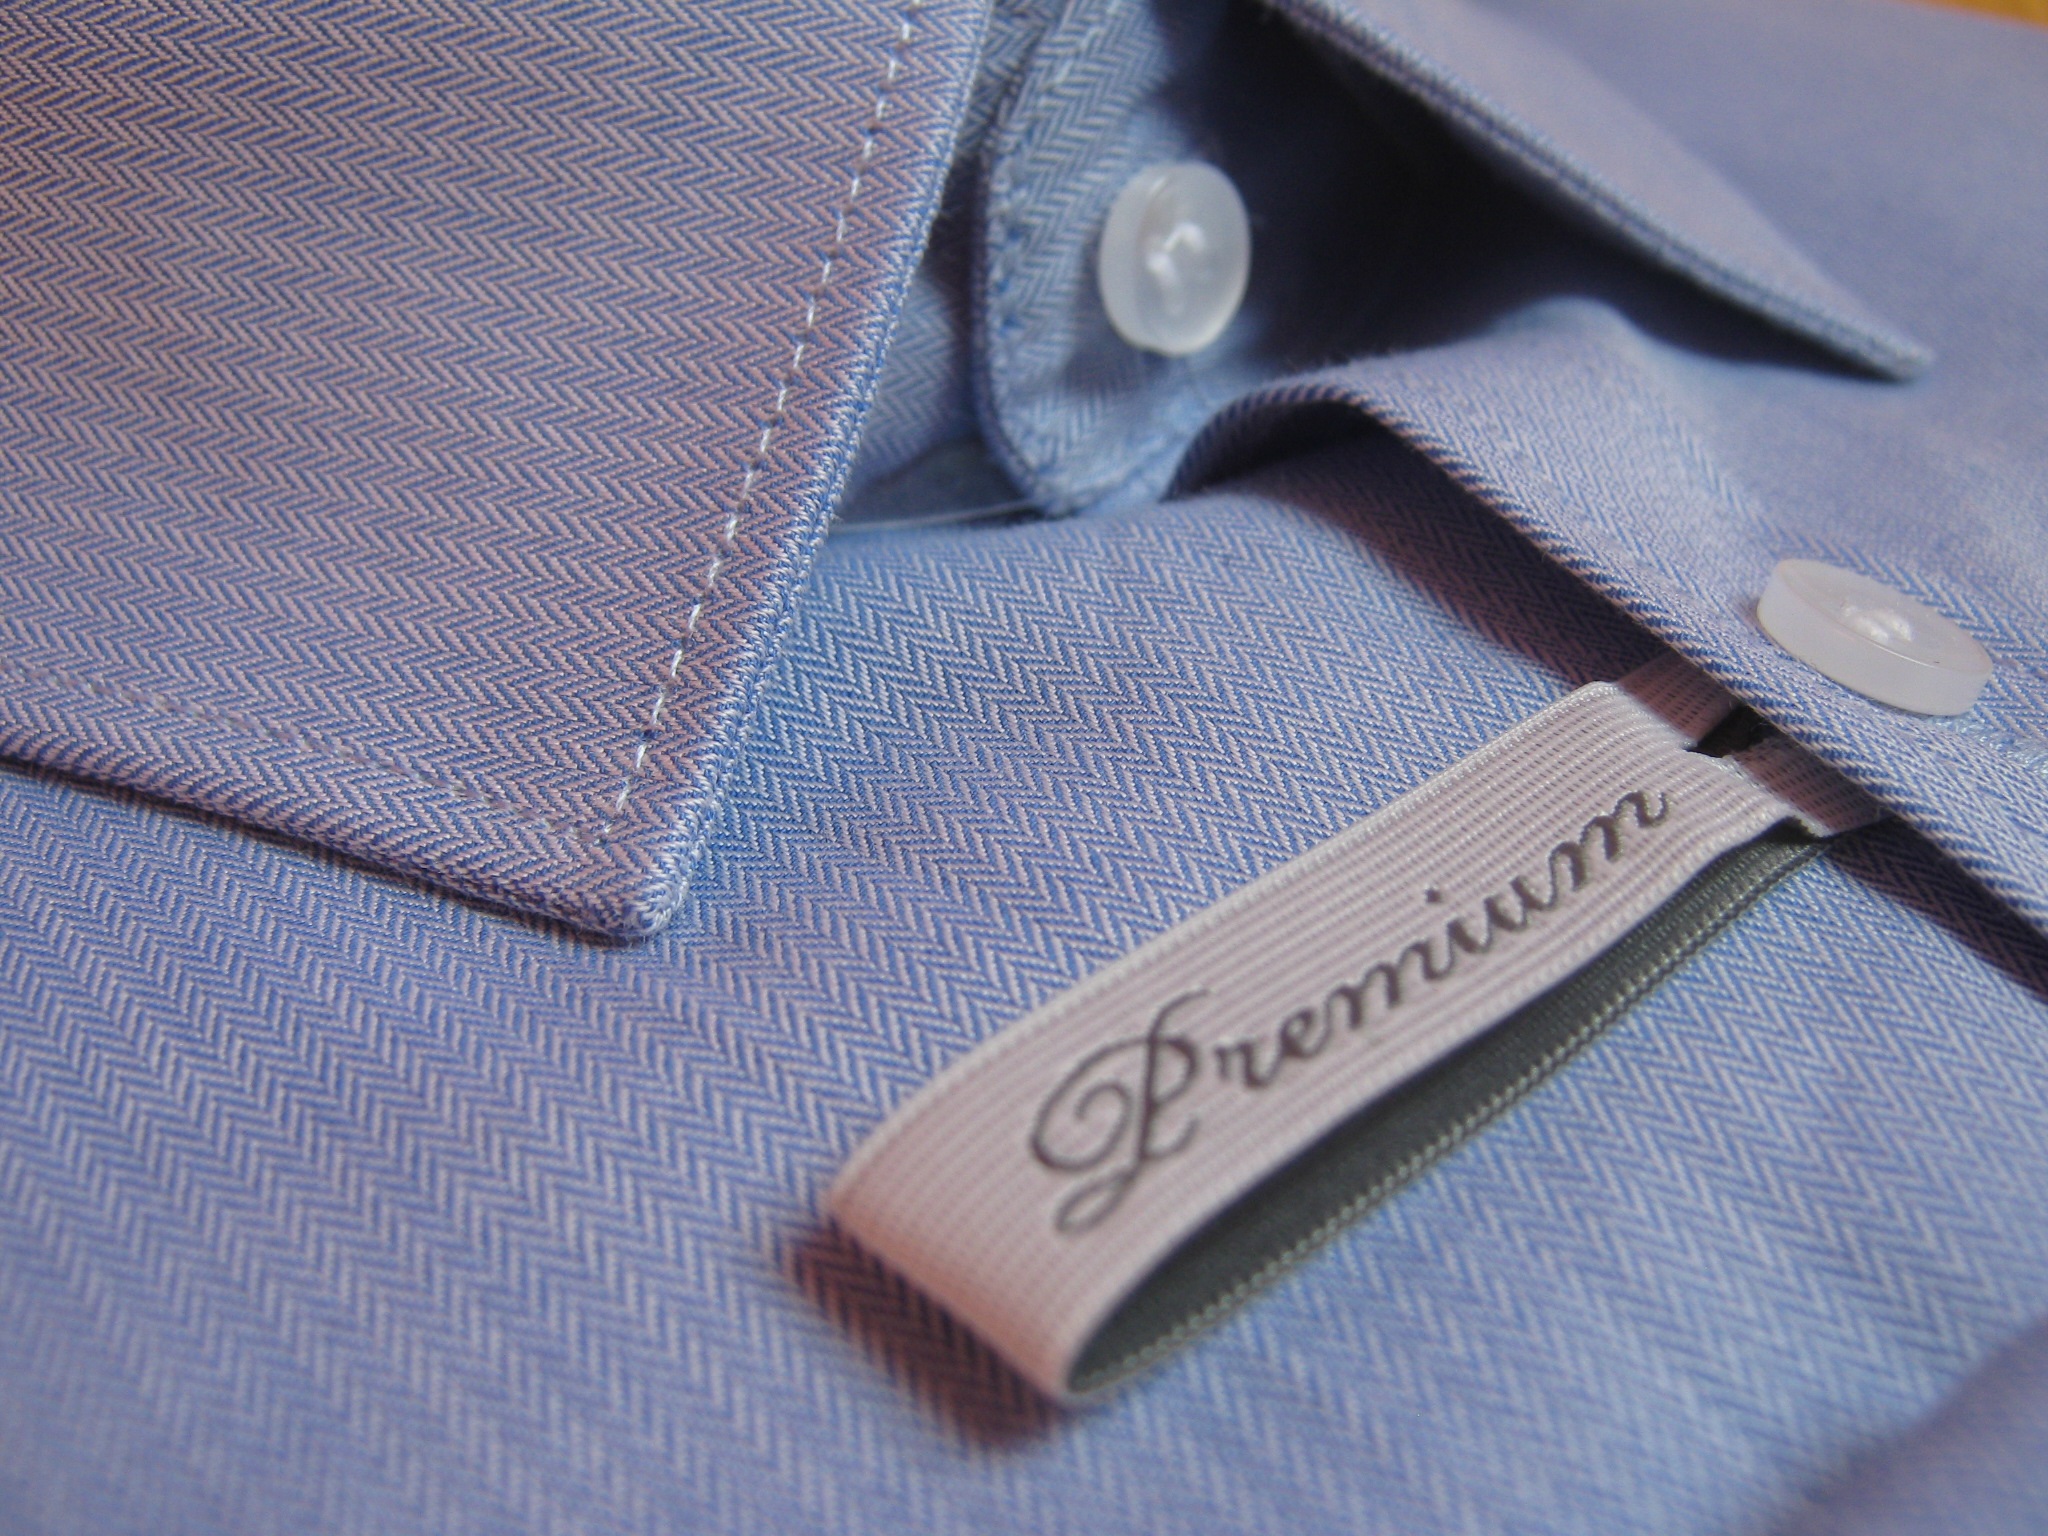
leather, shop, business, material, shirt, brand, product, textile, luxury, zipper, businessman, premium, t shirt, first class, necktie, blue shirt, premium shirt, premium quality, luxury clothing, product photos, fashion accessory